Sir William Portman, 6th Baronet

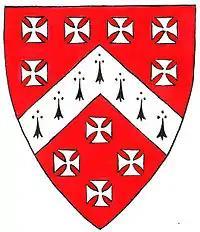
Arms of Berkeley of Stoke Gifford: "Gules, a chevron ermine between ten crosses pattee argent". These arms may be seen in The Gaunts Chapel, Bristol and are the arms of the Barons Berkeley with the difference of a chevron ermine in place of a chevron argent

He married three times, but had no issue. He married firstly in 1661, Elizabeth, daughter and coheiress of Sir John Cutler, 1st Baronet by his first wife; secondly in 1674, Elizabeth, the daughter and coheiress of Thomas Southcote of Buckland Tout Saints, Devon and thirdly in 1682, Mary, the daughter and heiress of Sir John Holman, 1st Baronet of Banbury, Oxfordshire.